Condola Rashad

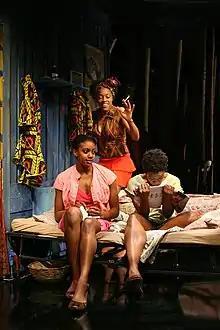
Rashad (seated, left) on opening night of "Ruined" in 2009

Rashad was born in New York on December 11, 1986, to actress Phylicia Rashad and sportscaster Ahmad Rashad, a former professional football player. She graduated from the California Institute of the Arts in 2008.